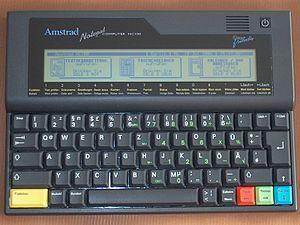
Les Amstrad NC furent une série d'ordinateurs portables au format A4, basés sur un Z80, dans les années 1992-1993. Le NC100 avait 64 KB de RAM, l'éditeur de texte Protext, plusieurs applications PIM, une calculatrice simple et un interpréteur BBC BASIC.